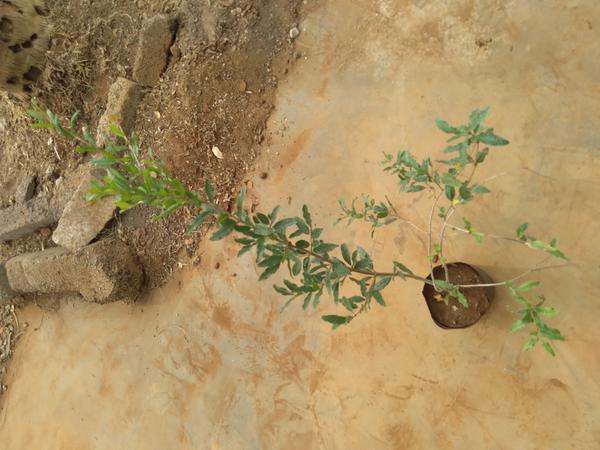
Plant: Pomegranate